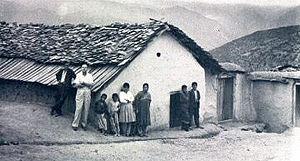
Reza Chah Pahlavi, aussi écrit Rizā Shāh Pahlevi ou plus rarement Reza Iᵉʳ, Reza Chah Iᵉʳ ou Pahlavi Iᵉʳ, né à Alasht le 15 mars 1878 et mort à Johannesburg le 26 juillet 1944, est l'empereur de Perse de 1925 à 1941 et le fondateur de la dynastie Pahlavi. À différentes époques, il est également connu sous les noms de Reza Pahlavan, Reza Savad-Koohi, Reza Khan, Reza Khan Mir-Panj, Reza Sedar Sepah, Reza Pahlavi, ayant d’abord été militaire, chef des armées, ministre de la Guerre puis Premier ministre avant d'être empereur entre 1925 et 1941.